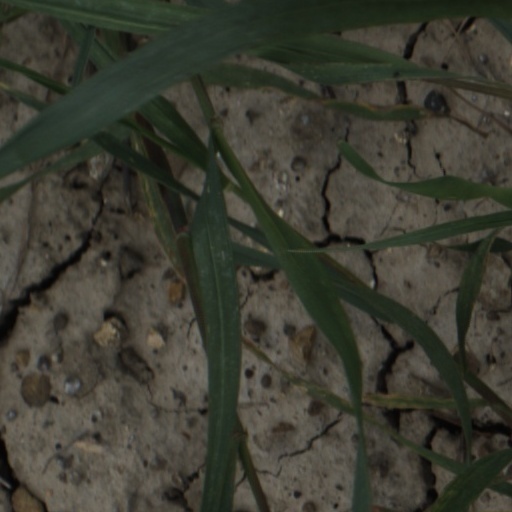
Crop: wheat